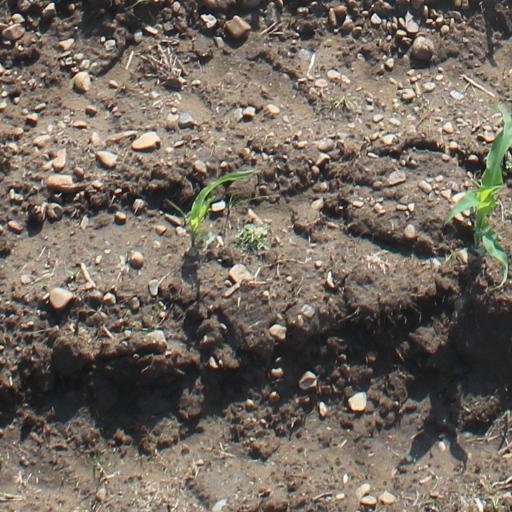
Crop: maize; corn